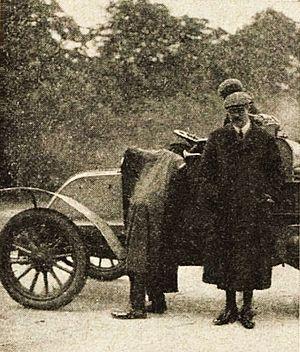
René Champoiseau, deuxième du Saint-Pétersbourg-Moscou 1907, sur voiture C.G.V.
René Champoiseau, né le 2 avril 1879 à Orléans et mort le 23 mars 1966 à Paris âgé de presque 87 ans, est un ancien cycliste, motocycliste et pilote automobile français, devenu industriel.